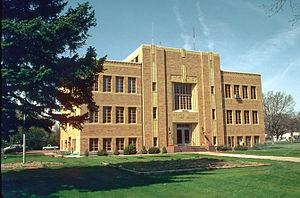
Le comté de Sedgwick est un comté des États-Unis, situé dans l'État du Colorado. Son chef-lieu est Julesburg. Les autres municipalités du comté sont Ovid et Sedgwick.
La ville de Julesburg est le siège du comté de Sedgwick, situé dans le Colorado, aux États-Unis.